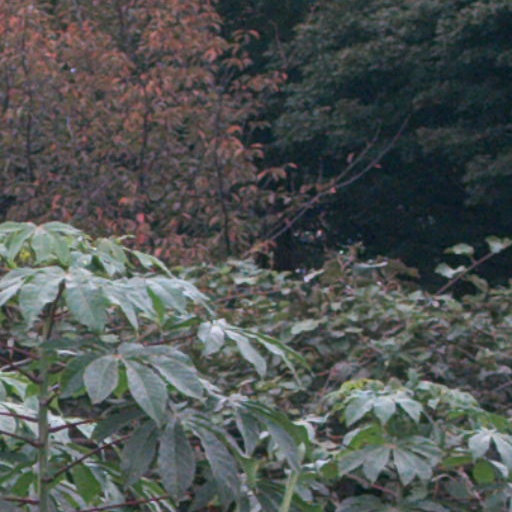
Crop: cassava